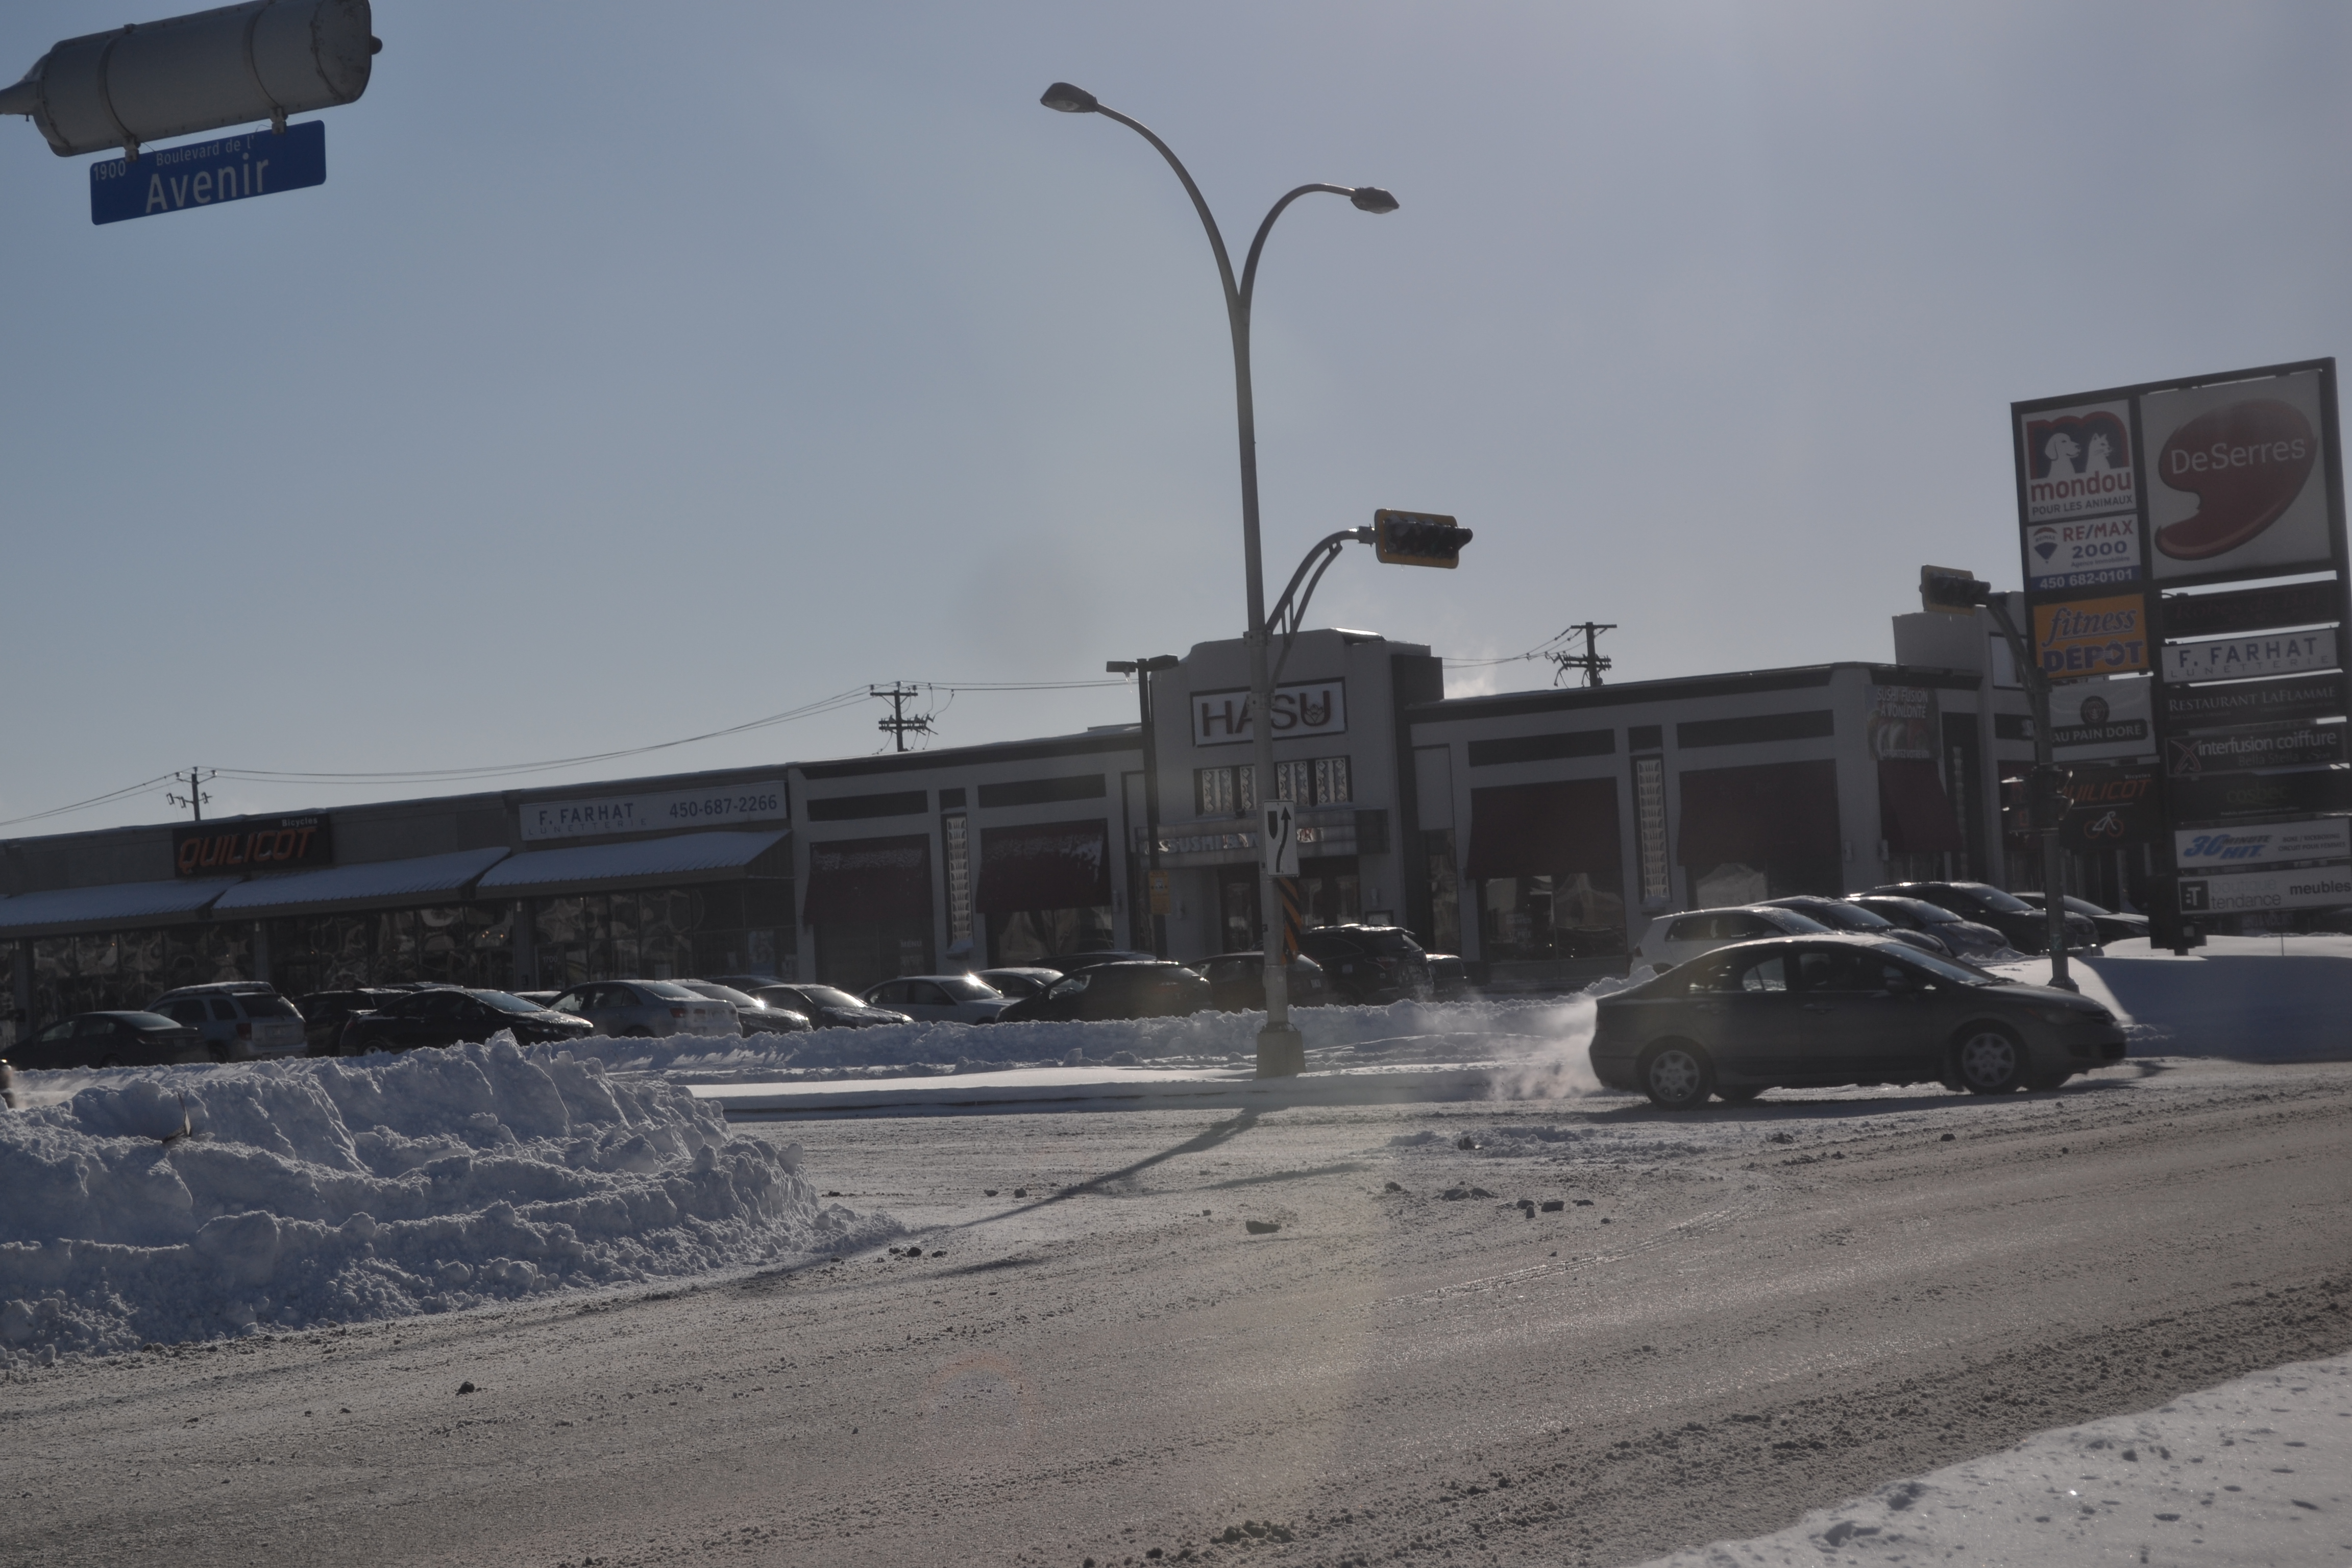
winter, snow, transport, road, urban area, street light, sky, street, tree, vehicle, architecture, car, city, freezing, asphalt, residential area, winter storm